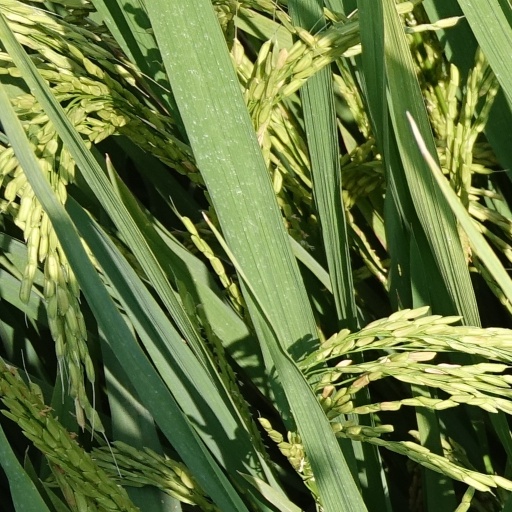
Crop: rice